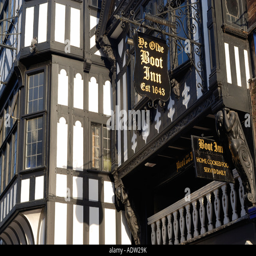
a city situated on the rows in the historic city